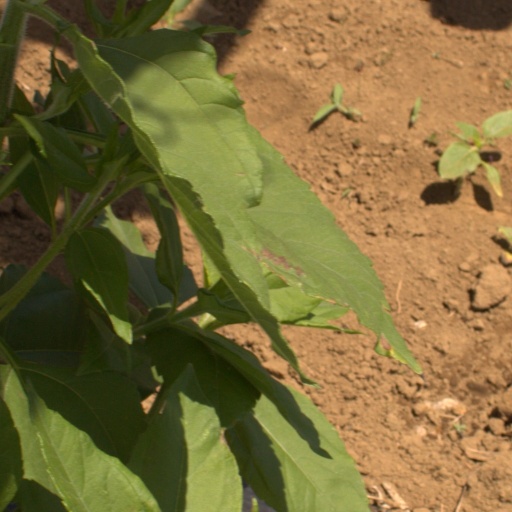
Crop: Jerusalem artichoke